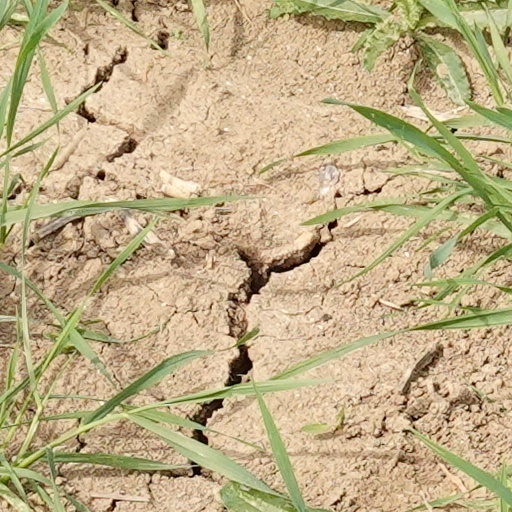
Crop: wheat